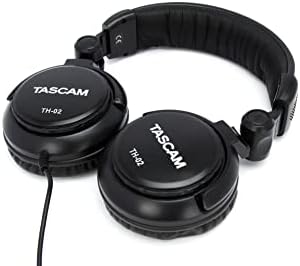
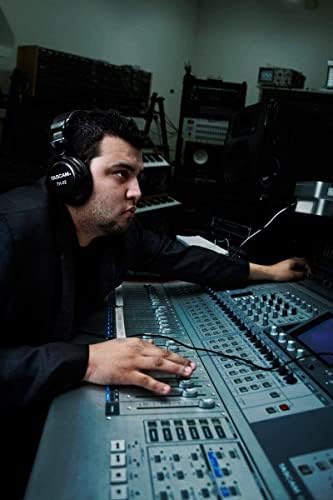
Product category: headphones
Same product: yes